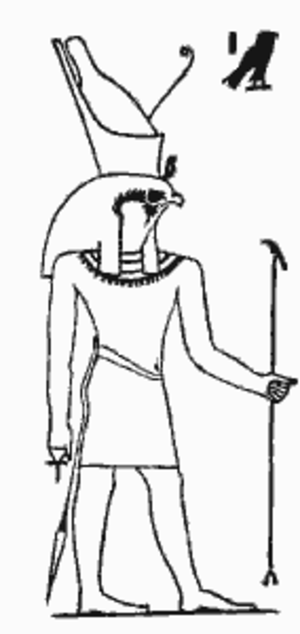
L’Iris est un genre de plantes vivaces à rhizomes ou à bulbes de la famille des Iridacées. Le genre Iris contient 210 espèces et d'innombrables variétés horticoles. On trouve souvent dans les jardins des Iris hybrides horticoles appelés à tort Iris germaniques.